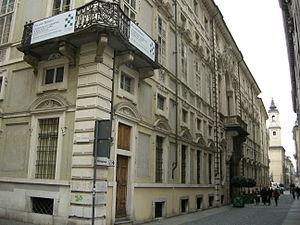
Juliette Colbert, marquise de Barolo est une marquise, visiteuse des prisons, créatrice d'œuvres sociales et fondatrice des sœurs de Sainte-Anne de Turin. Elle est reconnue vénérable par l’Église catholique depuis 2015.